Fakhr al-Din I

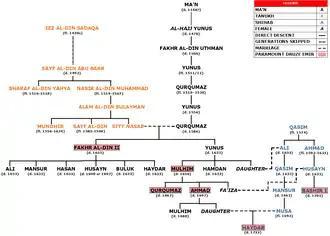
Genealogical tree of the Ma'n dynasty

According to Salibi, Fakhr al-Din was the first Ma'nid "whose historicity is beyond question". He ruled the Chouf in the late Mamluk period (1260–1517) until his death in August/September 1506, a decade before the Ottoman conquest. The local Druze chronicler Ibn Sibat (d. 1520) indicated that Fakhr al-Din's given name was Uthman, while "Fakhr al-Din" was a "laqab" (honorific) meaning "pride of the faith". Ibn Sibat referred to him as the "emir of the Chouf in the region of Sidon" who died in 1506. A 1493 inscription on a mosque in Deir al-Qamar credits ""al-Maqarr al-Fakhri" [the Fakhrid Seat] Emir Fakhr al-Din Uthman" as its builder and further notes that he was the "son of al-Hajj Yunis ibn Ma'n". Both Fakhr al-Din and his father lived during the era of the prominent Druze reformer Jamal al-Din Abdullah al-Tanukhi (d. 1479), who urged his coreligionists to engage in Muslim religious practices, hence the usage of the honorary title "al-Hajj" (one who has completed the Hajj pilgrimage to Mecca) by Yunis and the construction of a mosque, which were not used by the Druze, by Fakhr al-Din.